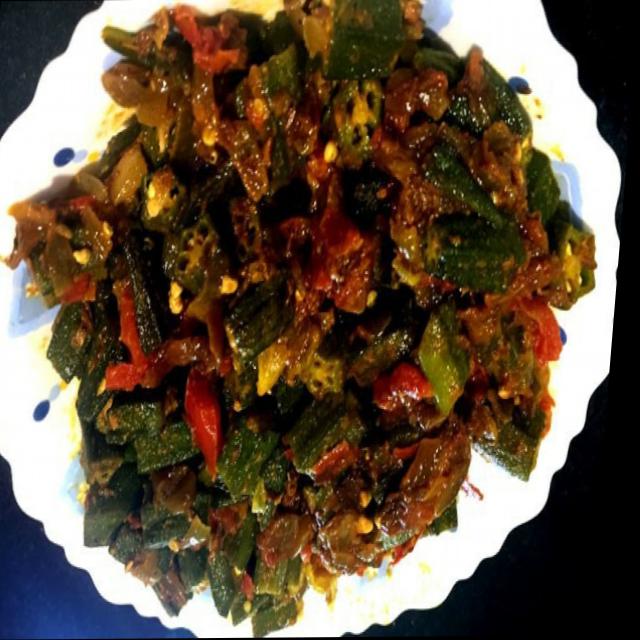
Dish: bhindi_masala